Alfred Shepherd

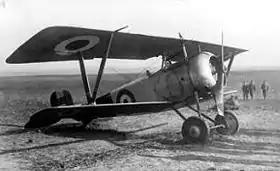
Single-engined military biplane parked in a field

On 25 April 1917, Shepherd was posted to No. 29 Squadron RFC as a Nieuport fighter pilot. Operating from Le Hameau, the squadron had only re-equipped with Nieuports in March. In little more than two months Shepherd claimed ten aerial victories, starting with an Albatros D.III on 11 May, and was awarded the Military Cross (MC). The citation for his MC, promulgated in "The London Gazette" on 16 August 1917, read: